Rhodes of Africa

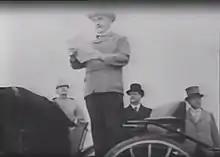
A speech before the diamond rush in the colony of the Cape of Good Hopes, South Africa

A few days later, Rhodes arrives to the house of the president of the Boers, informing him that he has managed to obtain the land of Lobengula. He says the two strongest countries in Africa need to work together, otherwise there will be war. Krueger says that if there was a war it would be the fault of the English and not his fault. Rhodes says it doesn't matter who it is, because if there is a war, it will destroy what Rhodes built and what Kruger built. Kruger refuses, saying they will not fight and will not work together.